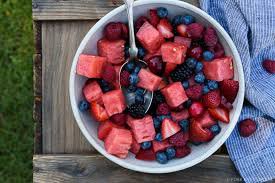
Label: Watermelon